History of Lodi

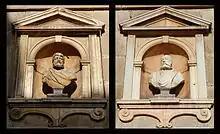
The marble busts placed on either side of the municipal building, depicting the two founding fathers of the city: on the left Gnaeus Pompeius Strabo, on the right Frederick Barbarossa

The history of Lodi, a city and "commune" in Lombardy, Italy, draws its origins from the events related to the ancient village of "Laus Pompeia", so named from 89 BC in honor of the Roman consul Gnaeus Pompeius Strabo.